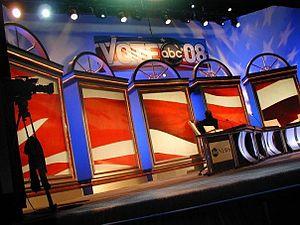
Les débats télévisés de l'élection présidentielle américaine sont des évènements politiques et médiatiques des élections présidentielles américaines depuis 1960.